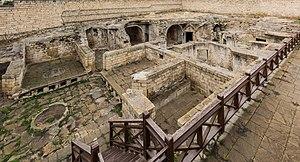
Le palais des Chirvanchahs est le palais des souverains de Chirvan, construit à Bakou au XVᵉ siècle lors du règne de Khalil-Allah. La construction du palais était liée au transfert de la capitale de l’État des Chrvanchahs de Chémakha à Bakou. Le palais forme un ensemble, qui réunit divankhana, le sanctuaire des chirvanchahs, la mosquée du palais de 1441 avec minaret, les bains et le mausolée du scientifique de la cour Séyid Yahya Bakouvi. En 1964, l’ensemble du palais a été déclaré musée-réserve et a été mis sous la protection de l’état.